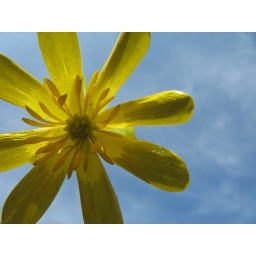
yellow flower against the blue sky